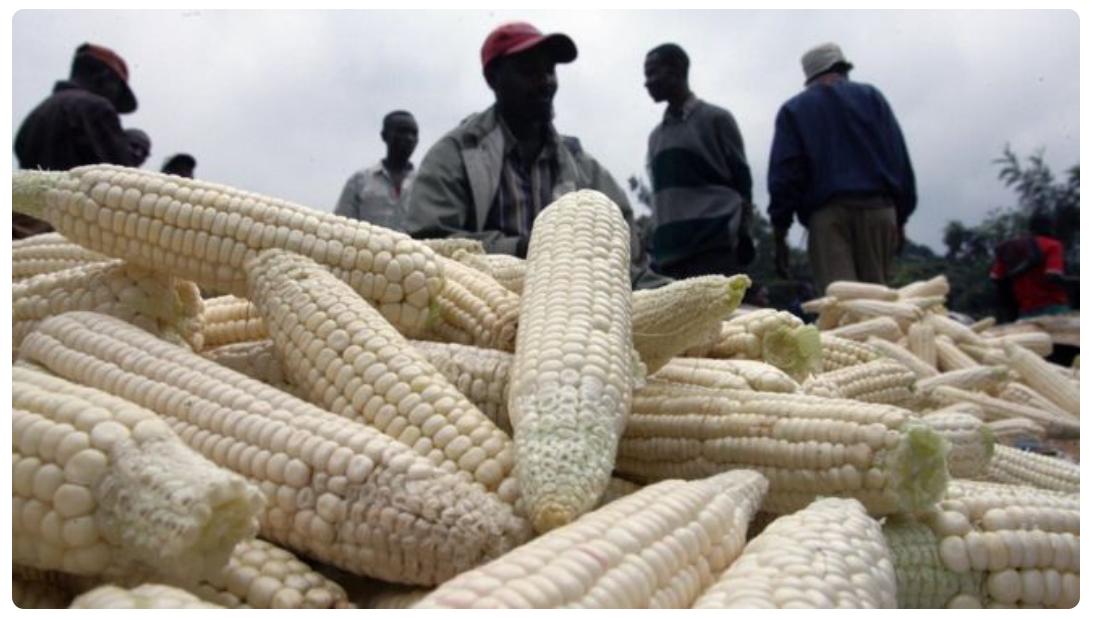
Mahindi, zao la biashara lililokomaa vizuri shambani na kuvunwa ili kuhifadhiwa vizuri kwa ajili ya kusafirishwa kupelekwa maeneo mbalimbali, kwa ajili ya kuuzwa kwa bei ya jumla na bei ya rejareja.